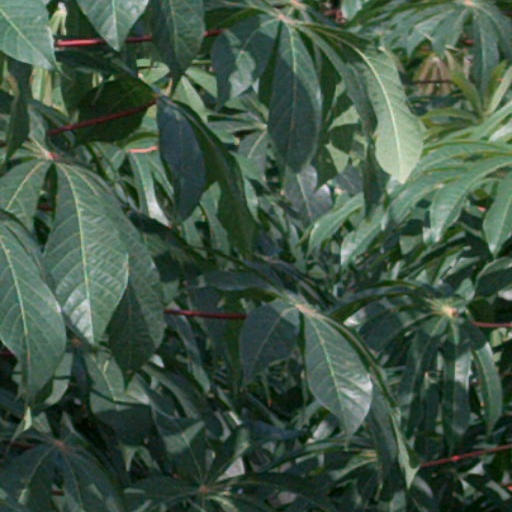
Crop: cassava